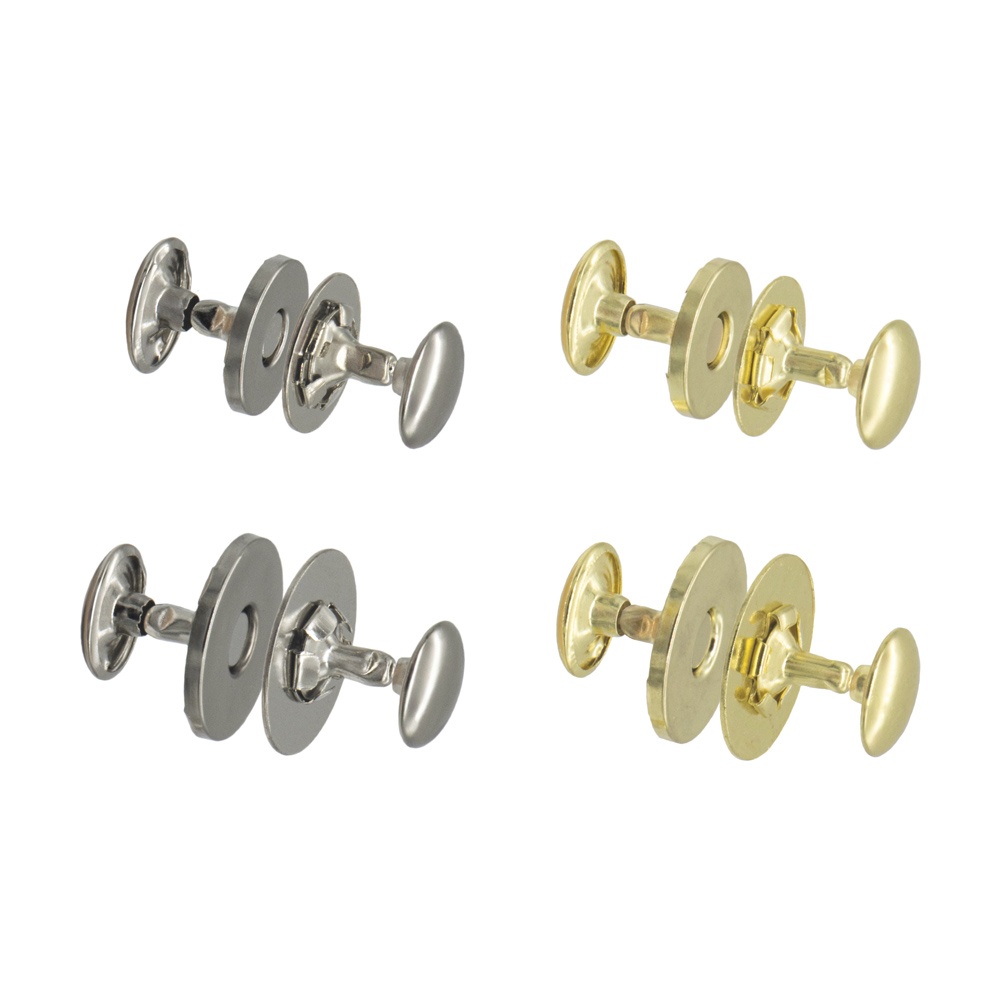
Rivet Back Magnetic Snaps
Brand: Ivan Leathercraft
Product description Strong magnetic clasp with nickel plated cap can be concealed between top side leather and liner or exposed to show the attractive domed cap on finished side of project. Product information Rivet back magnetic snaps. Available in 2 sizes and 2 finishes. Specifications Size: 15mm (9/16")/ 18mm (3/4") Finish: NP/ BP Pack Size: SET Products relate to this item 8115-00 Magnetic Snap Setter & Anvil 3 Pcs Set Disclaimers Standard 30 day return policy.
Category: Arts & Entertainment > Hobbies & Creative Arts > Arts & Crafts > Art & Crafting Materials > Embellishments & Trims > Jewelry Findings